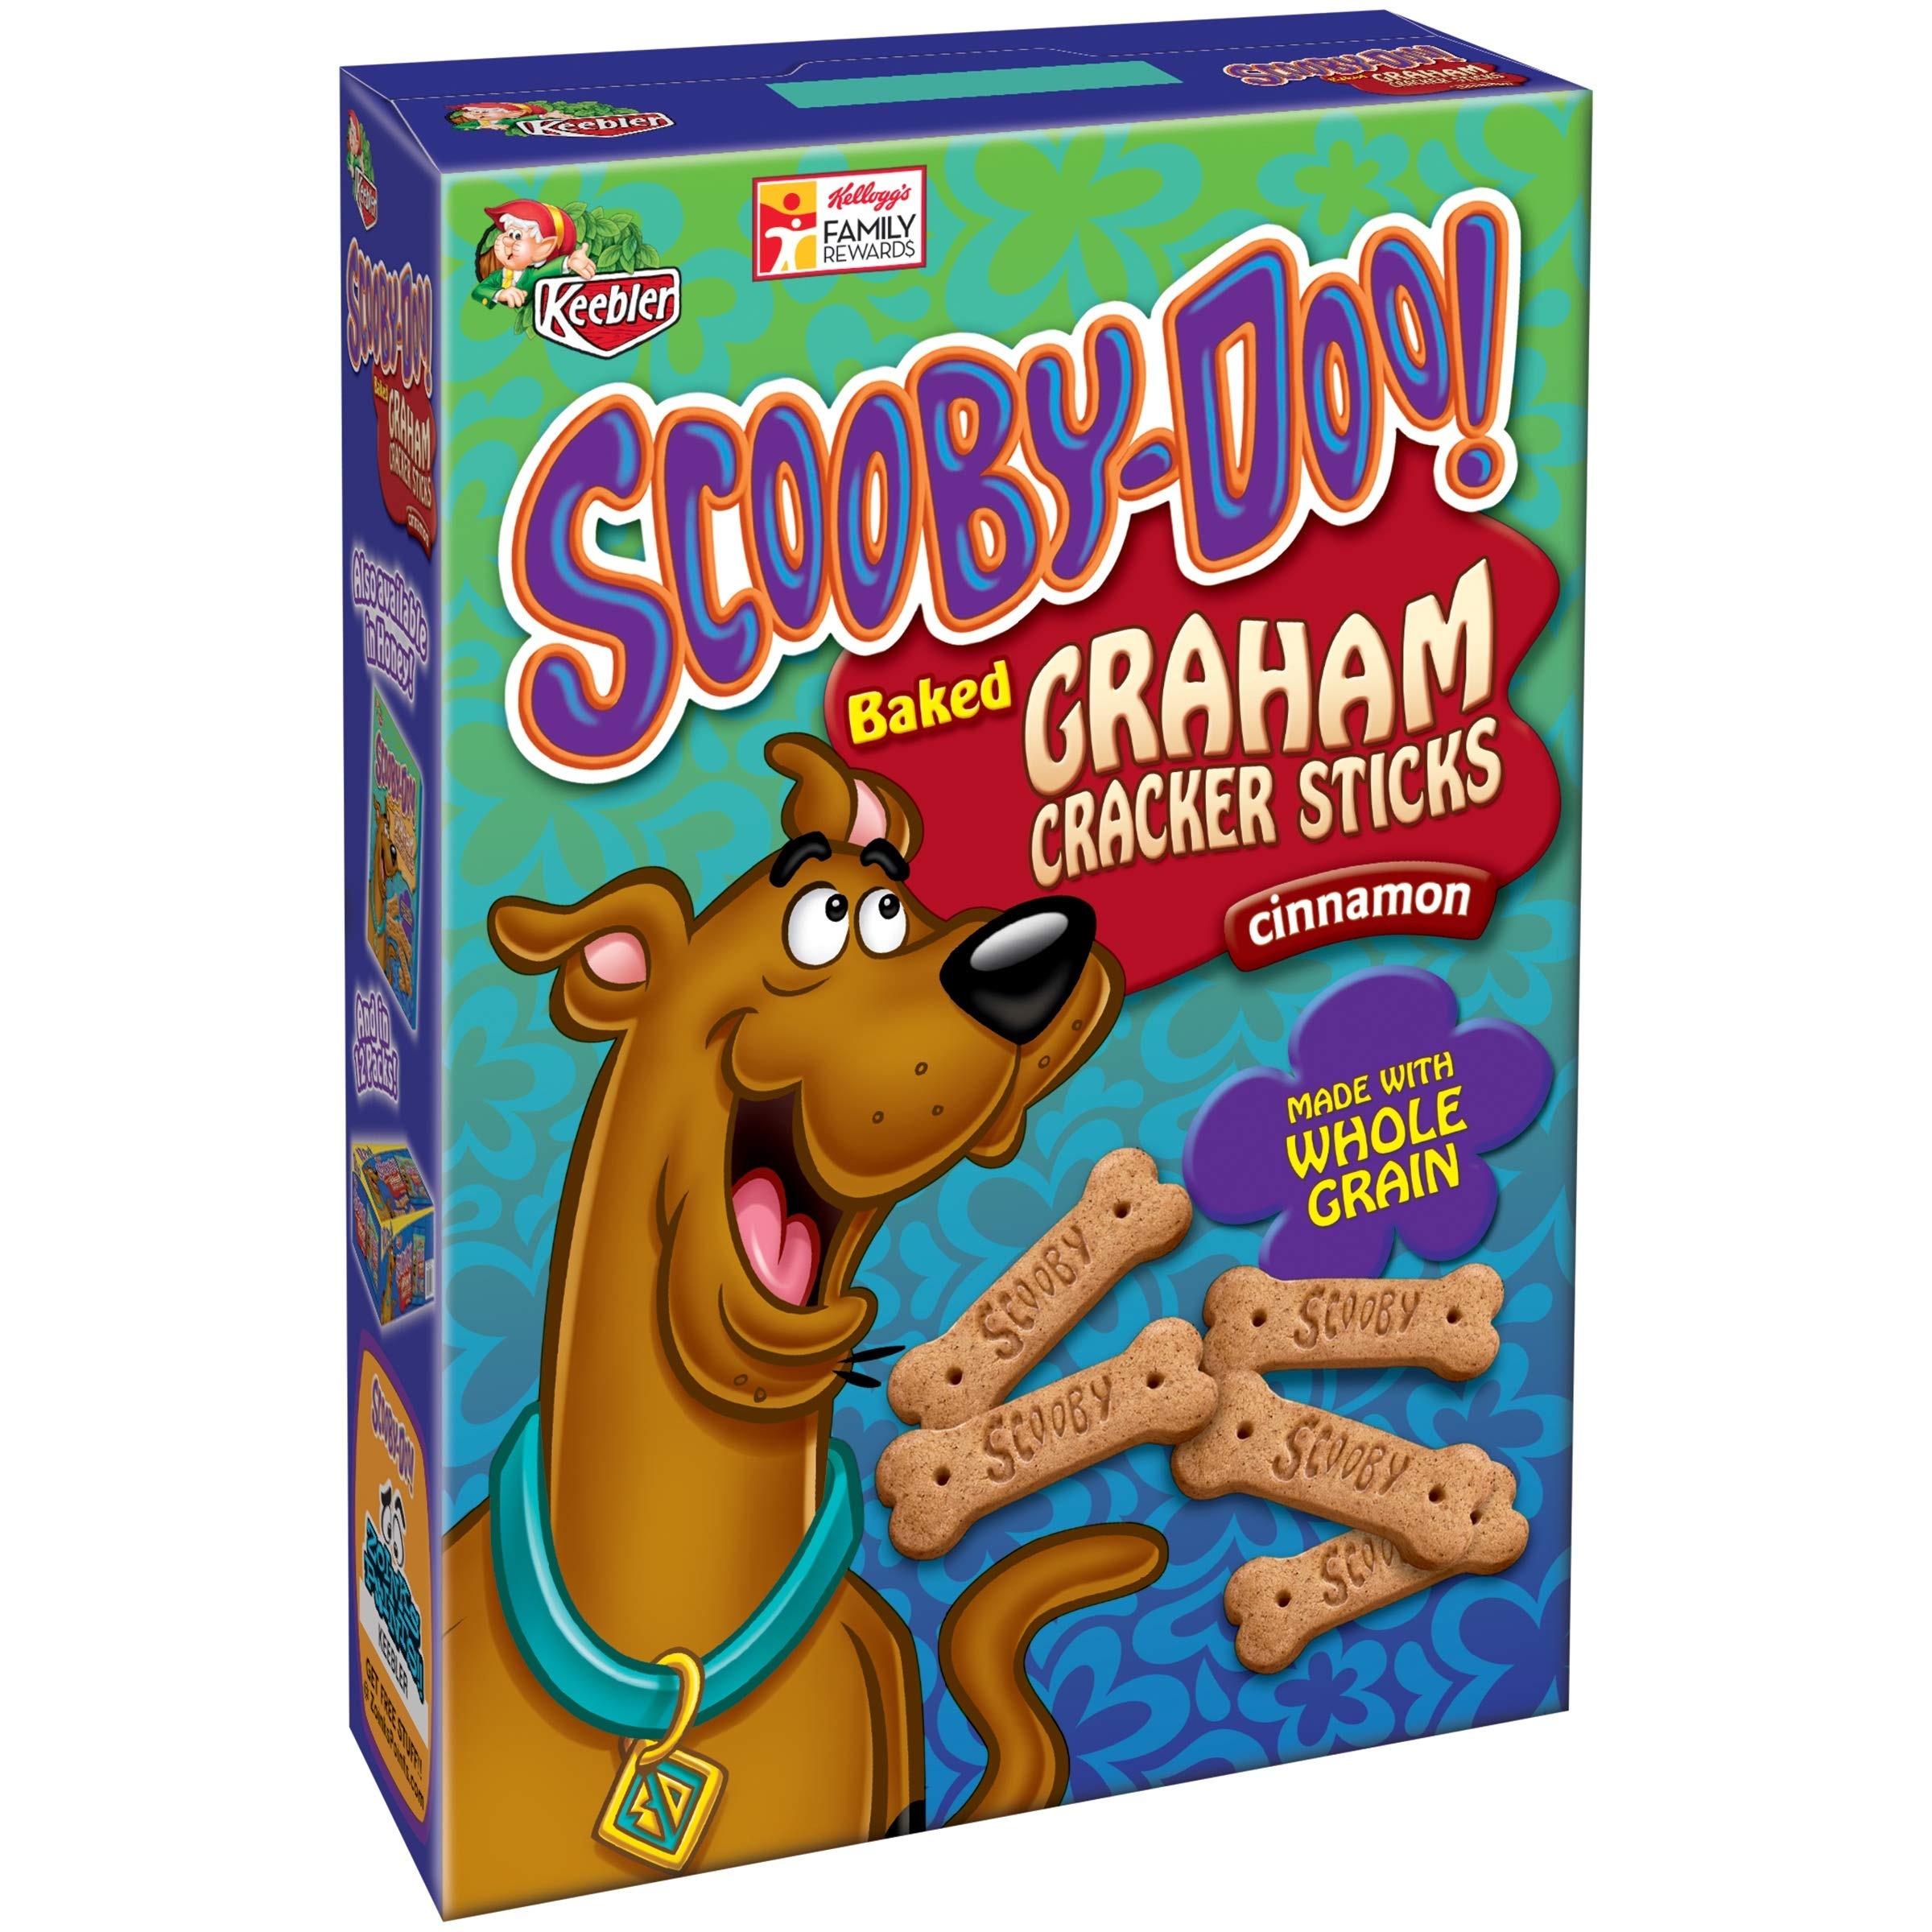
Item Name: Keebler Scooby-Doo! Graham Cracker Sticks - Cinnamon - 11 oz
Bullet Point: Keebler Baked Graham Cracker Sticks Made with Whole Grain
Value: 11.0
Unit: Ounce

Price: 3.575